Cam O'Shea

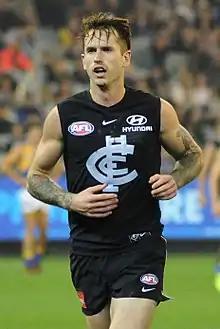
O'Shea playing for Carlton in April 2018

Cameron O'Shea (born 13 March 1992) is a former professional Australian rules footballer who played for the Port Adelaide Football Club and Carlton Football Club in the Australian Football League (AFL).